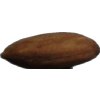
Label: almonds